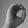
ASL letter: O